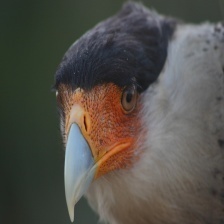
Species: CRESTED CARACARA
Scientific name: CARACARA CHERIWAY